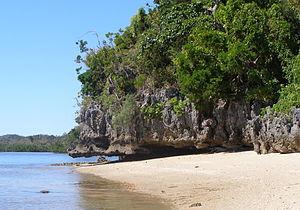
L'écologie intertidale est l'étude des écosystèmes des zones d'estran, où les organismes vivent entre les lignes haute et basse de la marée. À marée basse, la zone intertidale est exposée alors qu'à marée haute, elle est sous l'eau. Les écologues des zones intertidales étudient donc les interactions entre les organismes intertidaux et leur environnement, ainsi qu'entre les différentes espèces d'organismes intertidaux au sein d'une communauté intertidale particulière. Les interactions les plus importantes entre l'environnement et les espèces dépendent du type de communauté intertidale étudiée, la plus large des classifications étant basée sur les types de substrats - communautés des côtes rocheuses et des fonds meubles.